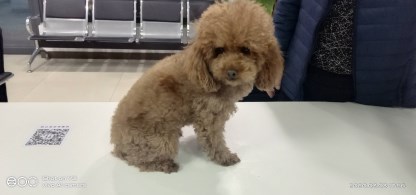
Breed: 7449-n000128-teddy